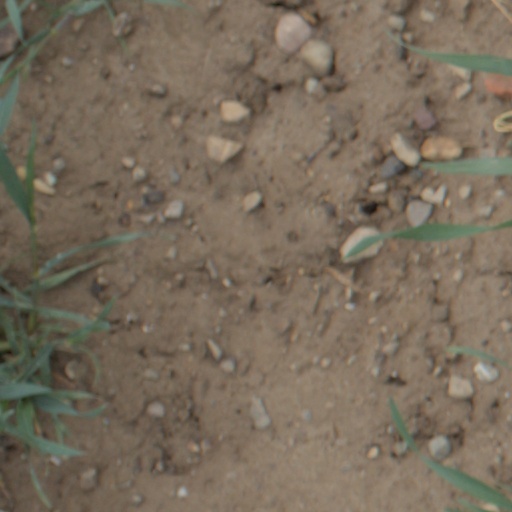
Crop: wheat